Wang Po-jung

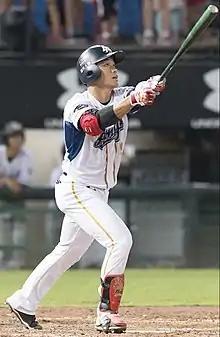
Wang with the Lamigo Monkeys

Wang debuted with the Lamigo Monkeys of the Chinese Professional Baseball League (CPBL) in 2016. During his rookie season, Wang broke a number of league records. Among them, he became the first player to record 200 hits in the league and finished with a .414 batting average. In 2017, he batted .407 and led the CPBL with 31 home runs. He is one of the greatest Taiwanese hitting talents ever.